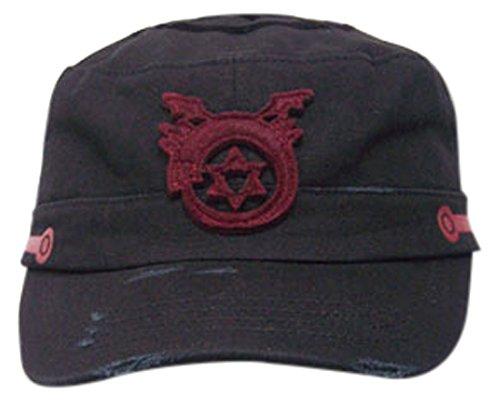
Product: FullMetal Alchemist Brotherhood Men's Ouroboros Anime Trucker Cap Black
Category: Toys & Games | Collectible Toys | Collectible Display & Storage | Display Cases & Stands | Display Cases
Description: Great Condition.
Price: $23.10